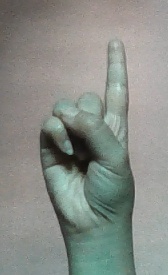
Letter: bb